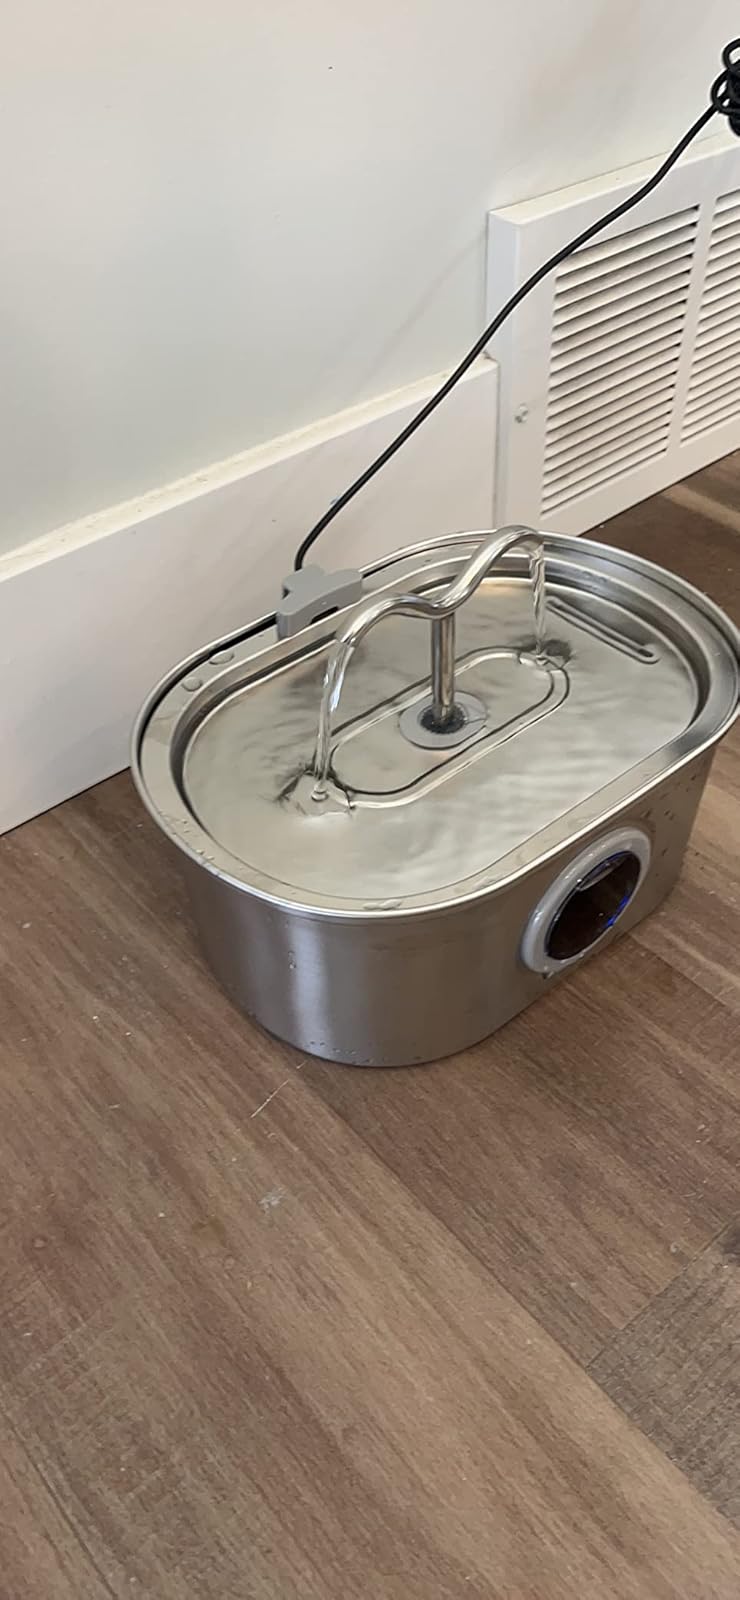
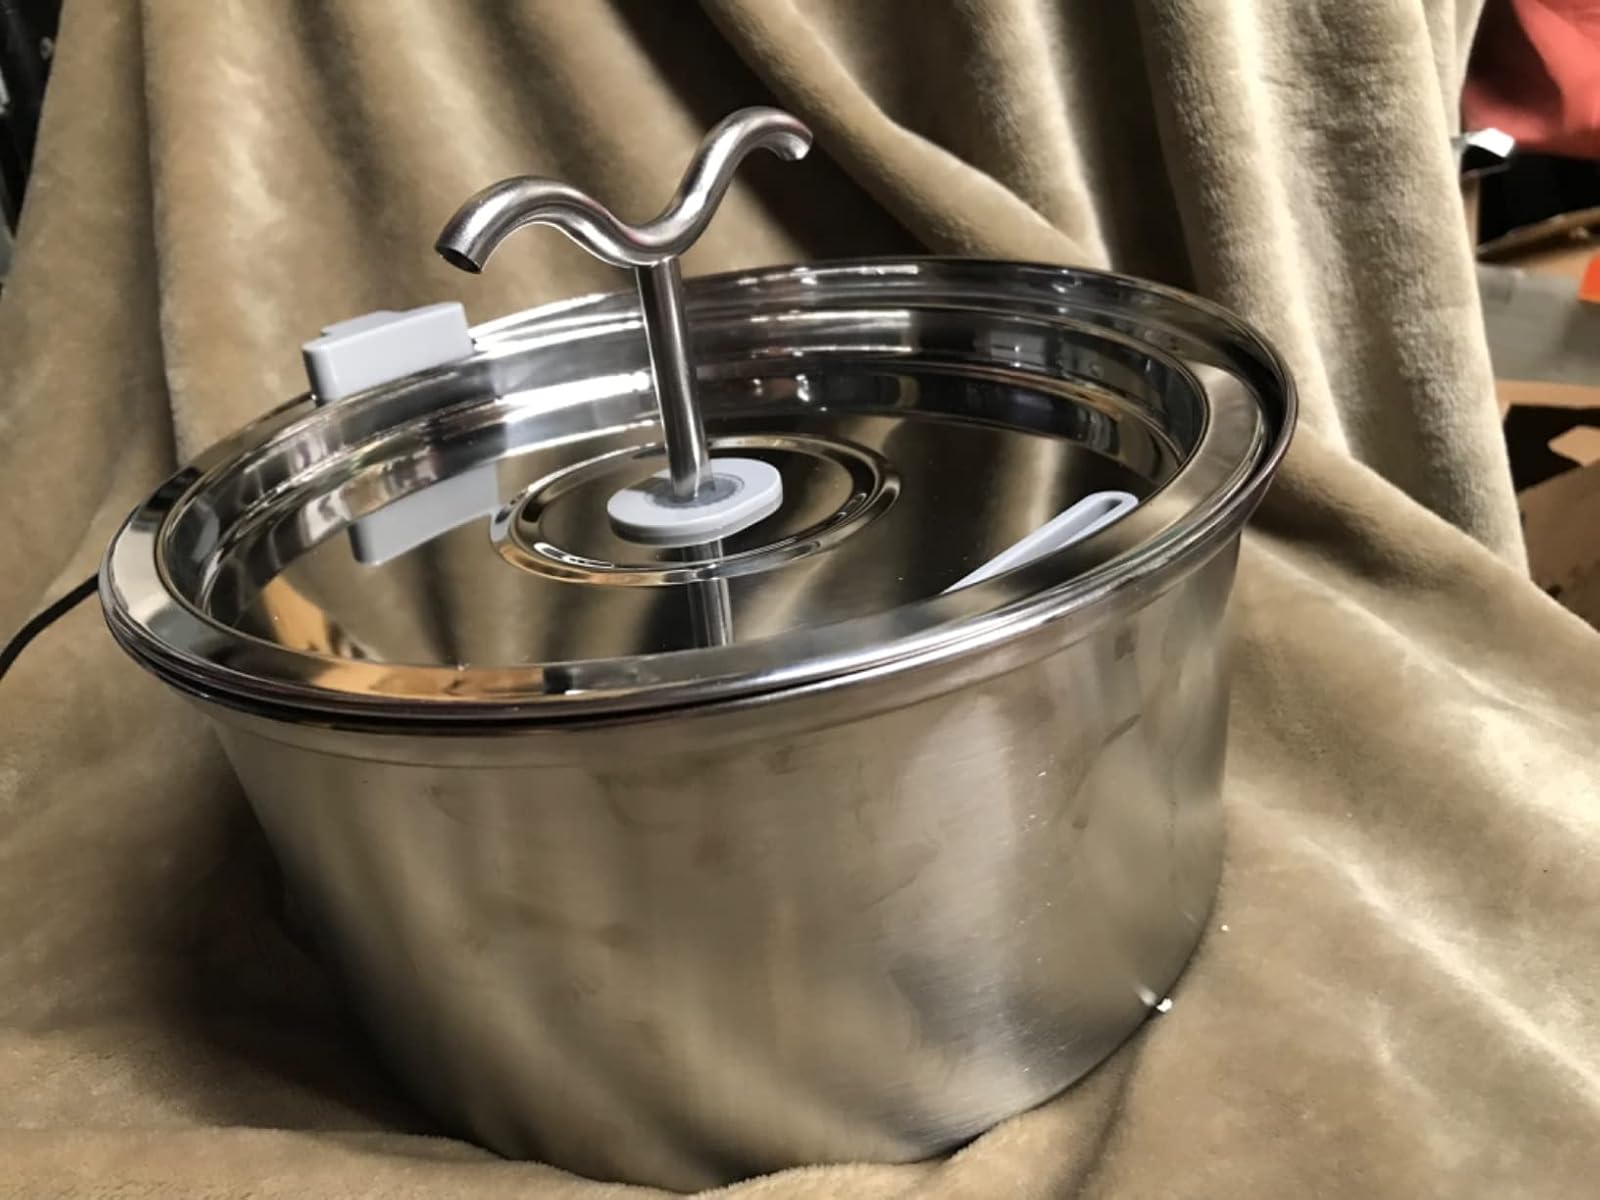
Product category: items_bowl
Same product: no